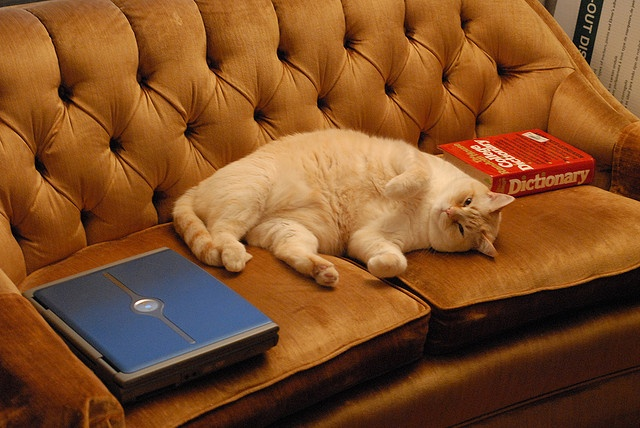
A cat laying on top of a brown couch.
The cat lies on a leather couch next to a closed laptop and a dictionary.
A tiger cat on a love seat with a laptop and a dictionary.
a cat laying on a couch between a book and a laptop
The kitty is catnapping on the small couch.